Svetlana Zhurova

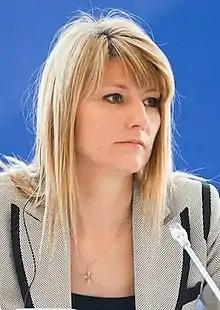
In 2013

Svetlana Sergeyevna Zhurova (born 7 January 1972) is a speed skater from Russia and a deputy at the State Duma of the Russian Federation.